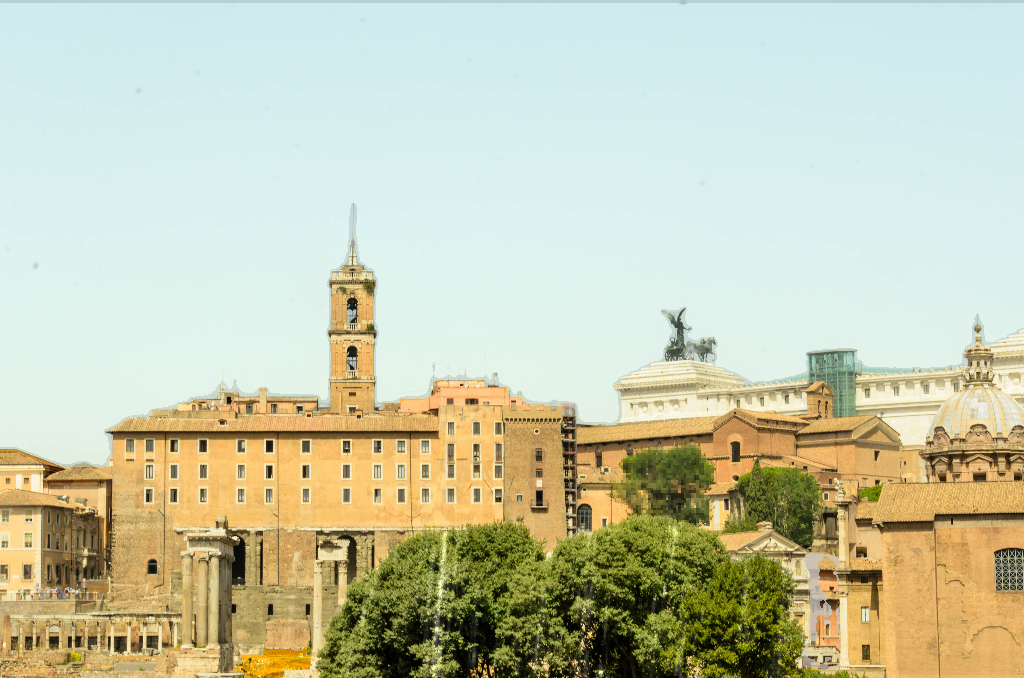
Distortion: mixed2